USS Dorado (SS-248)

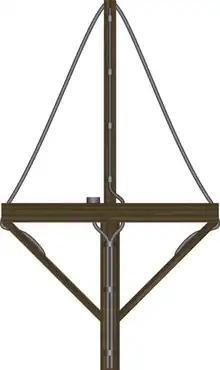
FuMB-1 Metox-U-boat radar detector antenna.

Post-war examination of "Kriegsmarine" records indicate that the submarine first attacked by the Mariner may have been , though that boat's logs do not record the attack. It is possible that the attack went unnoticed by the boat; of the three depth charges and one bomb that were dropped, one depth charge was a confirmed dud, one was dropped too low to arm, and neither the third depth charge nor the bomb were seen to explode. After the attack, the Mariner searched the area for 20 minutes, but saw no explosions, bubbles, or debris.